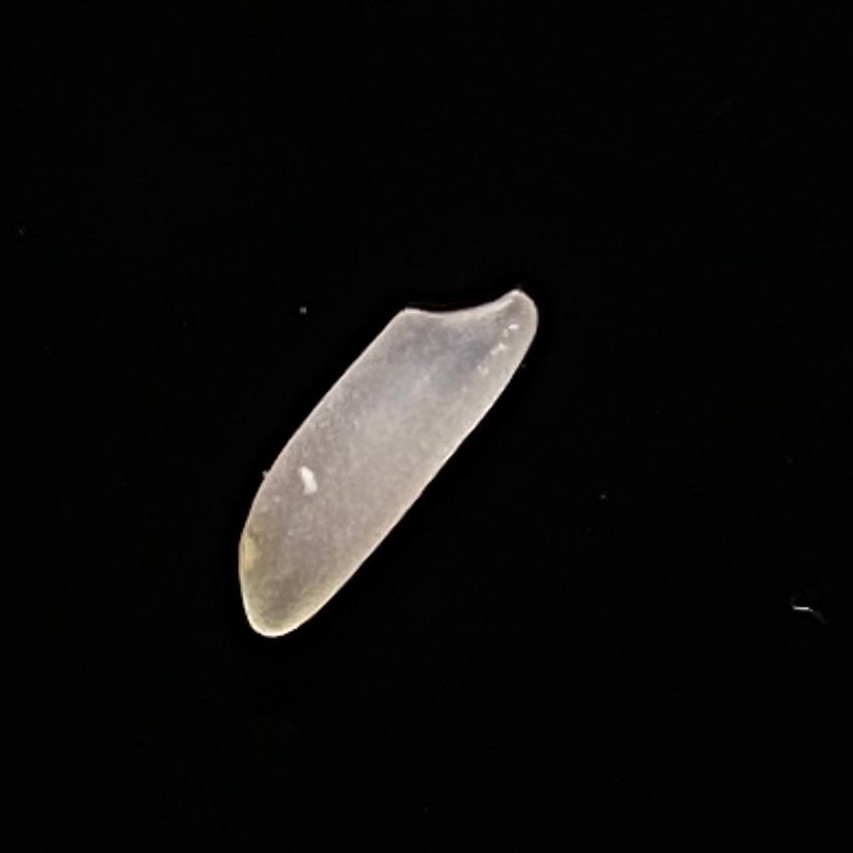
Rice variety: Shampakatari